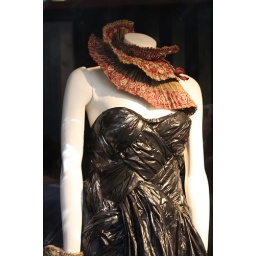
Garbage bag dress - Green Design Festival by Syntagma Station